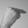
ASL letter: H